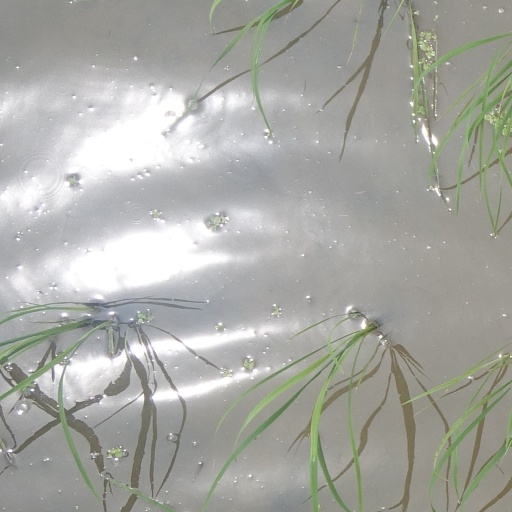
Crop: rice